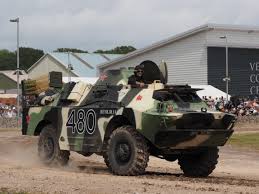
Label: BTR